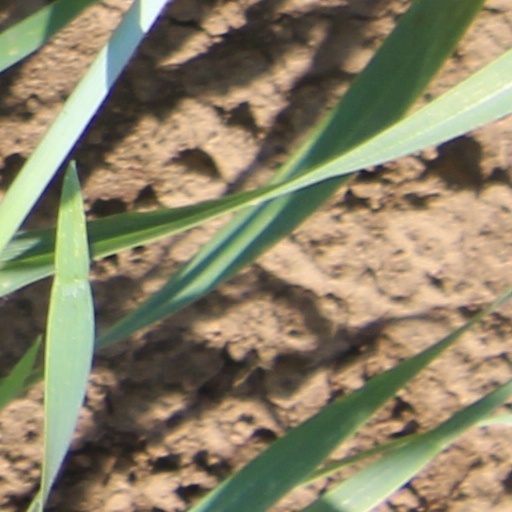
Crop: wheat